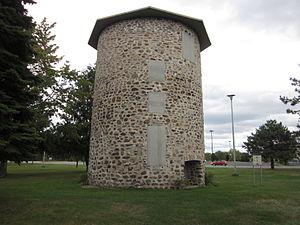
Moulin à vent de Trois-Rivières, 3351, boulevard des Forges, Trois-Rivières (Canada). (Protection MH classé. Voir la liste des lieux patrimoniaux de la Mauricie pour plus de détails).
L'Université du Québec à Trois-Rivières, fondée en 1969, est une institution scolaire de niveau universitaire basée à Trois-Rivières, dans la province de Québec, au Canada.
Cette liste recense les biens du patrimoine immobilier de la Mauricie inscrits au répertoire du patrimoine culturel du Québec. Cette liste est divisées par municipalité régionale de comté géographique.